North Forest Independent School District

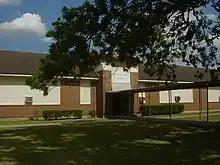
William G. Smiley School - Served as the W.G. Smiley Career & Technology School

The district was established sometime around 1923 as the Northeast Houston Independent School District. It was also named the East and Mount Houston Independent School District. It began with a single school.